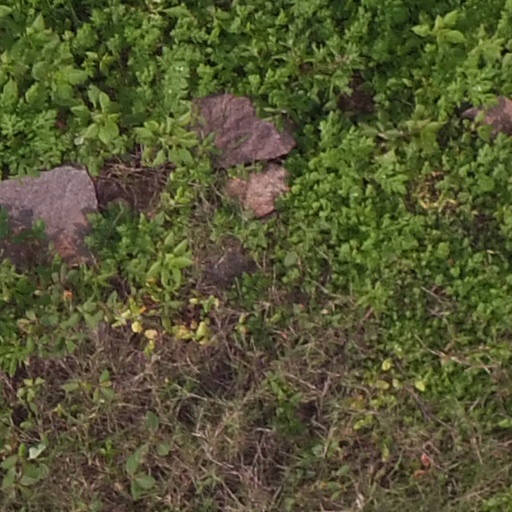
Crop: maize; corn